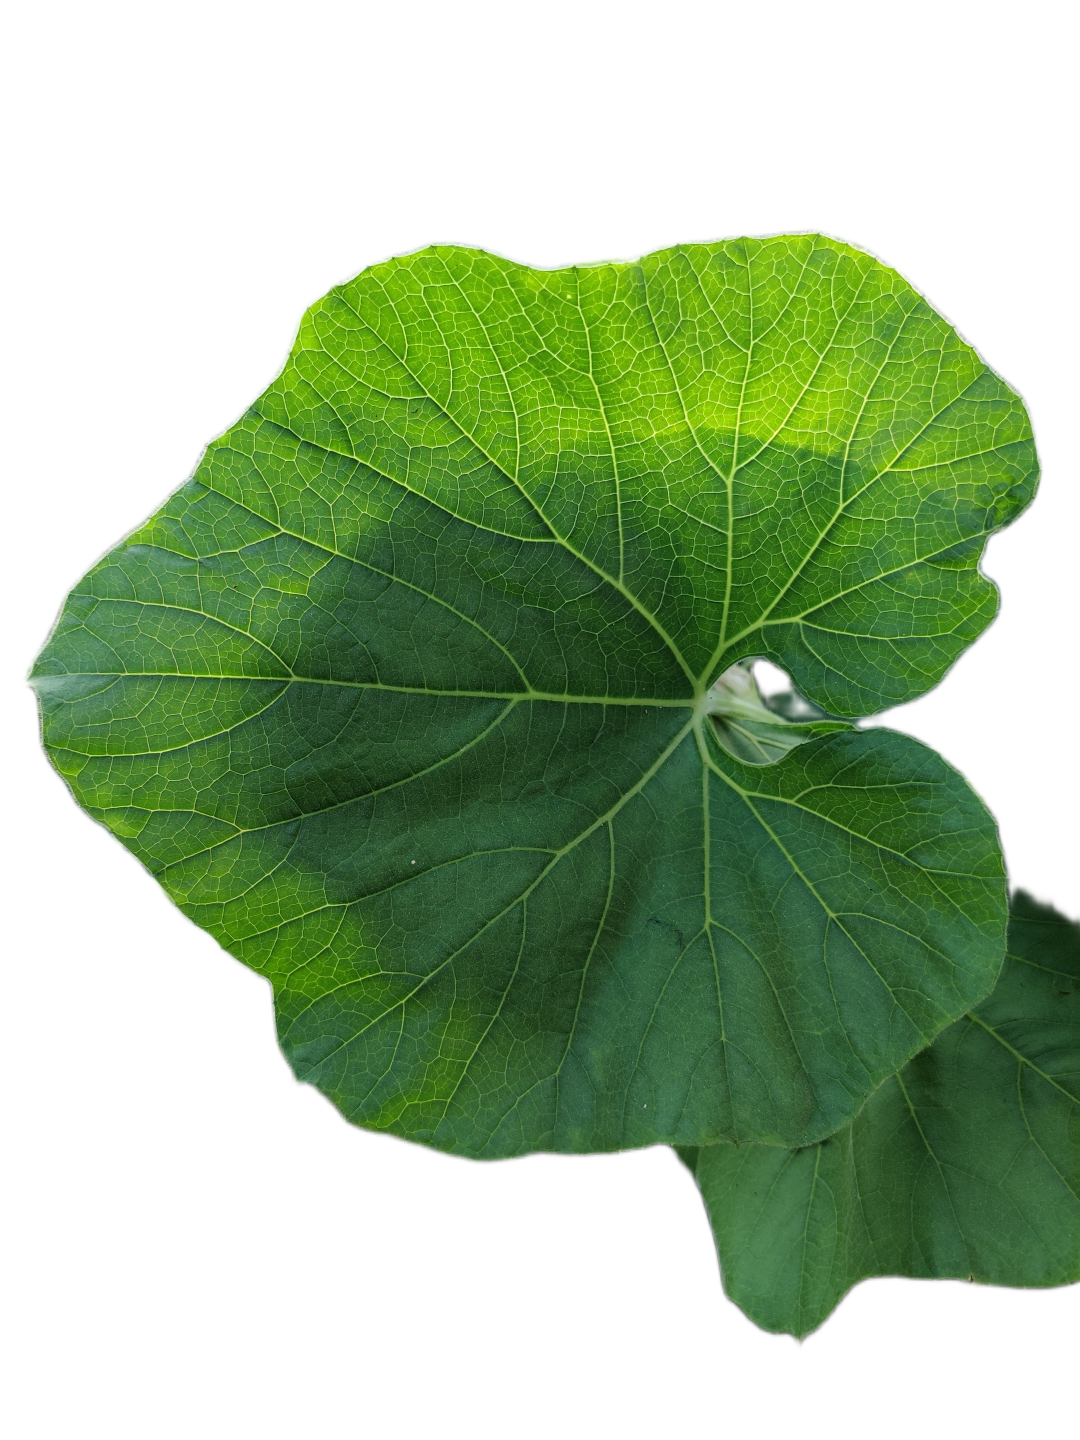
Crop: Bottle Gourd
Label: Healthy